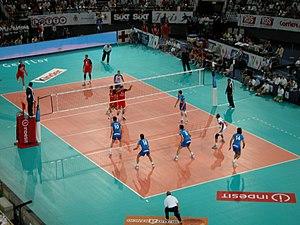
Le volley-ball, ou volleyball, est un sport collectif mettant en jeu deux équipes de 6 joueurs séparés par un filet, qui s'affrontent avec un ballon sur un terrain rectangulaire de 18 mètres de long sur 9 mètres de large. Avec 269 millions de pratiquants en 2007, il s'agit d'un des sports les plus pratiqués dans le monde.